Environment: real
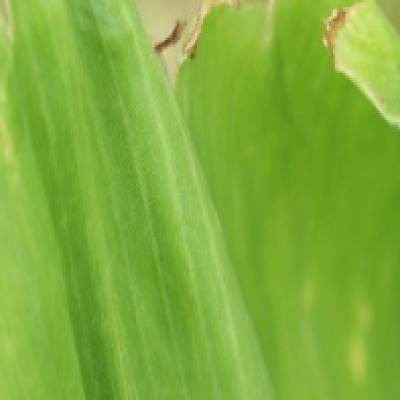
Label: fall_armyworm